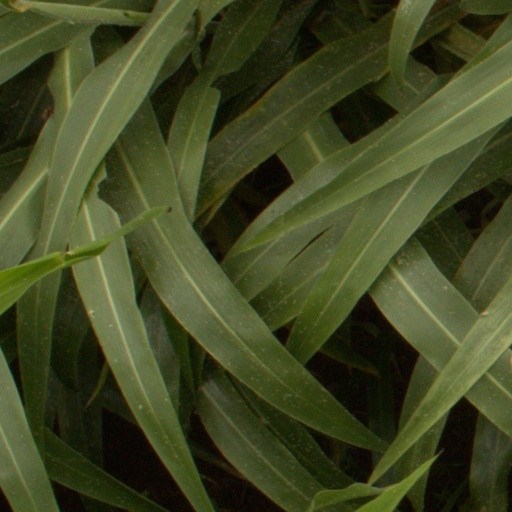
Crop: sorghum